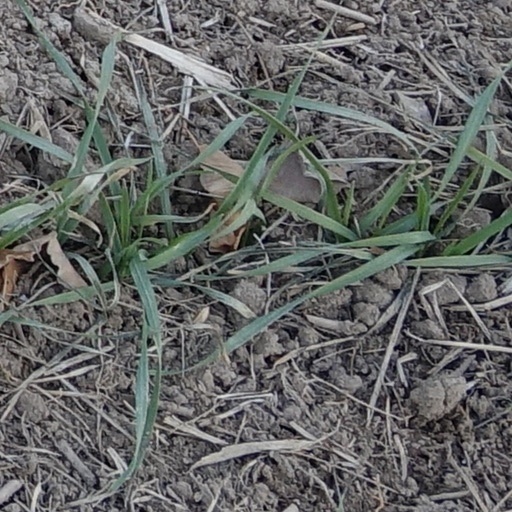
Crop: wheat